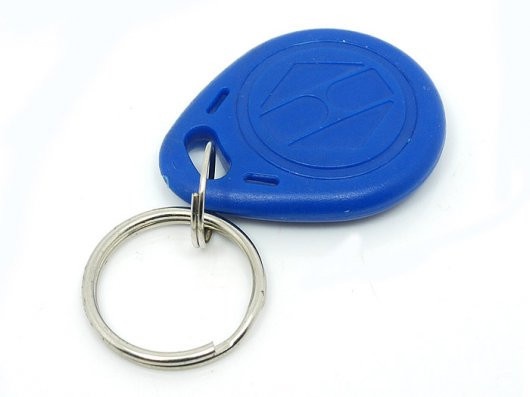
M1 RFID Tag (13.56MHz)
M1 RFID Tag (13.56MHz) is widely used in electronic locks or customer identification as well as other systems where a small and easy to carry tag is desired. The tag can be read by almost any 13.56MHz RFID/NFC reader that can handle Mifare cards. It can be used with 13.56MHz RFID Reader and NFC/RFID Shield . The similar product is M1 RFID Card (13.56MHz) . Application Ideas Access Control System Identification Object Tracking Specifications Operating Frequency:13.56 MHz Physical Size:3.5cm*2.8cm Thicness:6.mm Baud:106 kbs Storage Temperature: -30º C to +75º C EEPROM storage: 1K Byte Variable Identification distance:0~5 cm Service life:>=10 years Service time:100,000 re-writes Documents Please visit wiki page for more info about this product.
Brand: Seeed Studio
Category: Electronics > Communications